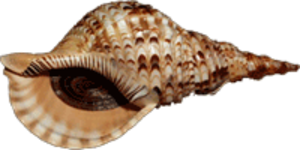
On appelle naissain les juvéniles de différents mollusques, notamment d'espèces faisant l'objet de cultures marines comme les huîtres ou les moules.
Fimbriidae est une famille de mollusques bivalves. Des études semblent démontrer que cette famille n'a pas lieu d'être distinguée de la famille des Lucinidae.
Le genre Abra correspond à des mollusques bivalves de petite taille dont la coquille est fine et de couleur généralement blanche.
Thuridilla gracilis une espèce de Sacoglosse de la famille Plakobranchidae.
Les Dexiarchia forment un sous-ordre de mollusques de l'ordre des nudibranches, le second étant celui des Euctenidiacea.
Thuridilla lineolata une espèce de Sacoglosse de la famille Plakobranchidae.